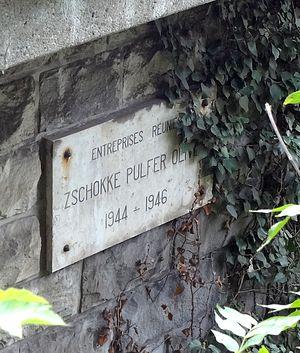
Plaque sur le viaduc de la Jonction à Genève, côté du Bois de la Bâtie.
Le viaduc de la Jonction est un viaduc ferroviaire et piéton situé dans le canton de Genève.